Rachid Taha

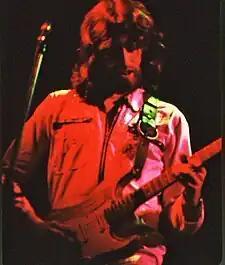
Guitarist Steve Hillage played a big role in Taha's career, primarily as a producer.

Taha's breakthrough album as a solo artist was his bestseller "Diwân", featuring remakes of songs from Algerian and Arab traditions. The album featured traditional instruments like the oud but with a "contemporary veneer of programmed percussion and samples added in." Taha mixed the oud with strings using a contemporary beat along with guitar work, according to one account. Taha's album "Tékitoi", produced by Steve Hillage and released in 2004, brought acclaim and recognition from other rock musicians. The title track is "street slang" meaning, roughly, "Who the Hell Are You?" (from the French "Tu es qui, toi ?" shortened into "T'es qui, toi ?") and the music had "echoes of Joe Strummer", according to a review in "The Observer". In 2005 Taha performed with Robert Plant, Patti Smith and Brian Eno. He covered The Clash song "Rock the Casbah" which he retitled with the Arabic name of "Rock El Casbah". This song appeared in the 2007 film about Clash frontman Joe Strummer entitled "". The song suggested rock music as "banned but unstoppable". Taha performed the song along with "The Clash" musician Mick Jones. "The Guardian" selected "Rock El Casbah" as one of the top 50 cover songs.